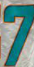
Number: 7